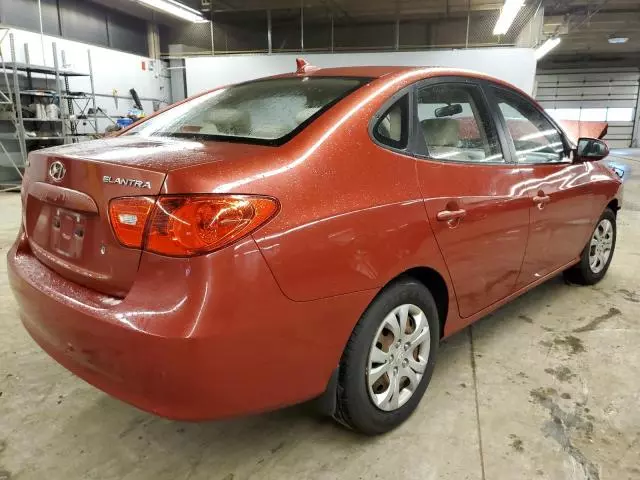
Aucun dommage détecté.
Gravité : aucun